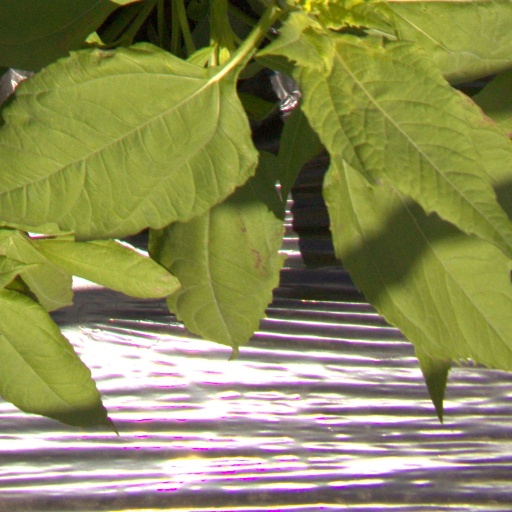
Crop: Jerusalem artichoke